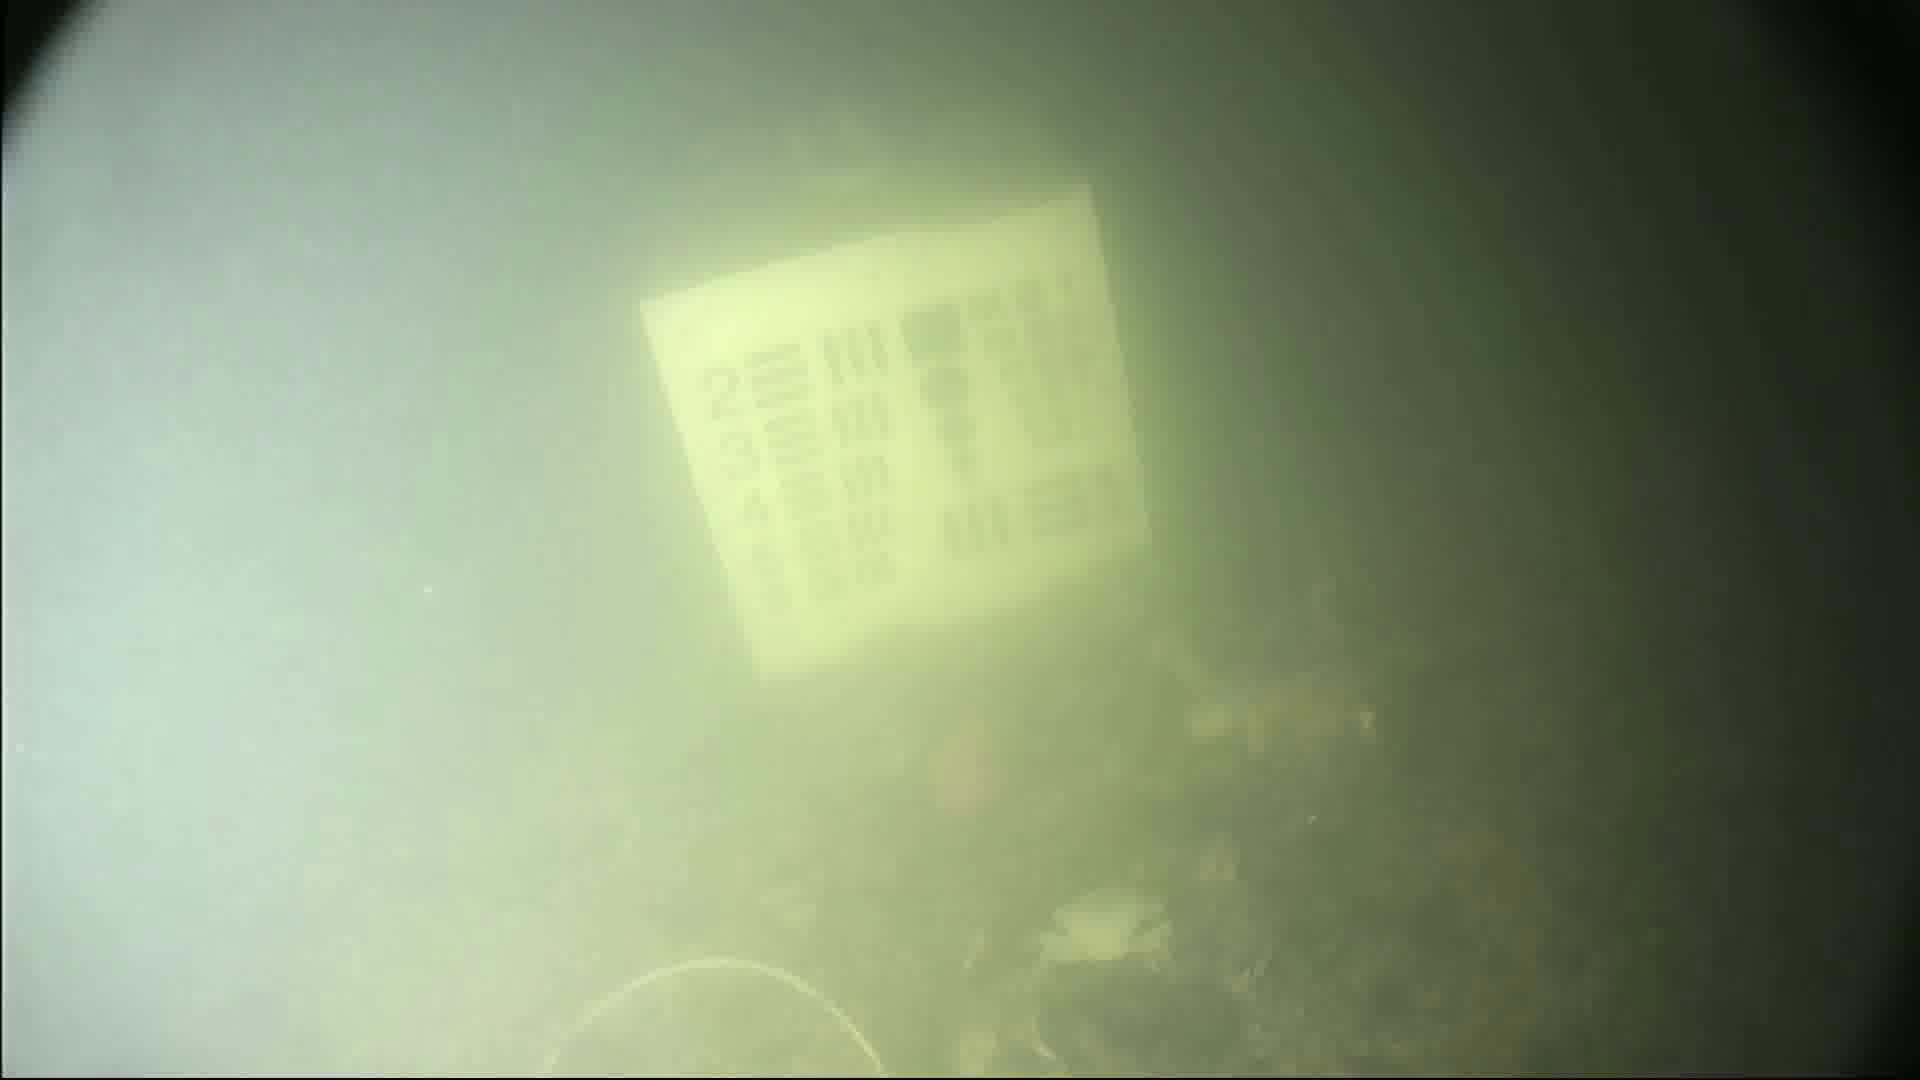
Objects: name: crab